Gold-dipped roses

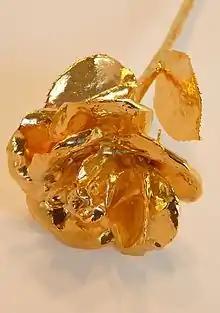
A rose dipped in 24-karat gold

Gold-dipped roses, or gold-trimmed roses, are real roses that are cut and preserved in a protective shell of gold to make them last a long time. These roses are often given as gifts on special occasions like Mother's Day, Valentine's Day, wedding anniversaries, birthdays, and other celebrations and events. The idea behind gold-dipped roses is to preserve the elegance and beauty of a rose forever in a metal that is just as exquisite and valuable as the rose itself, and to make a permanent and lasting expression of the emotions expressed by the giving of roses.